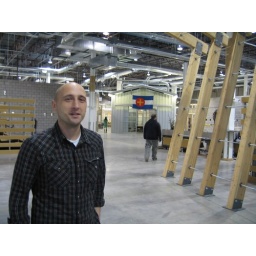
Scott from CP+B, a dude in a black jacket, and a girl in a green dress